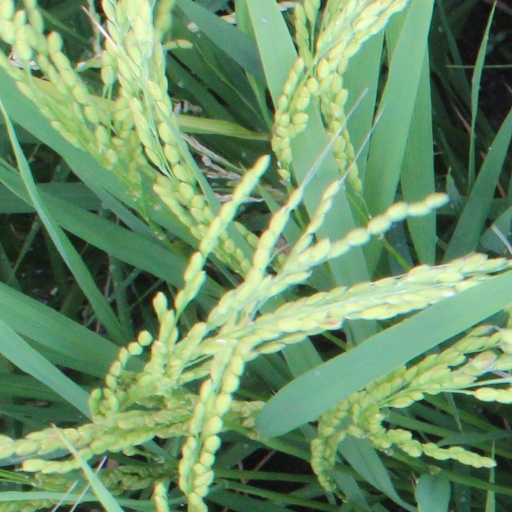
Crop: rice